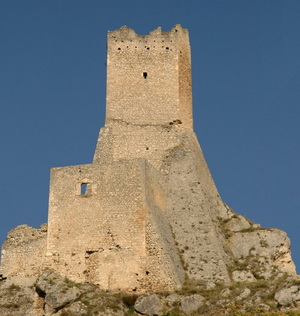
La tour Piccolomini est une tour située dans la ville de Pescina, province de L'Aquila, dans les Abruzzes en Italie.
Pescina est une commune italienne de la province de L'Aquila dans la région des Abruzzes en Italie.